Priemerburg station

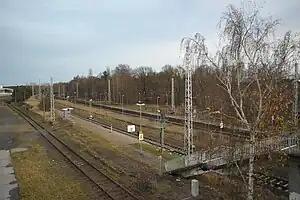
2012

Priemerburg station is a railway station in the Primerburg district of the municipality of Güstrow, located in the Rostock district in Mecklenburg-Vorpommern, Germany.